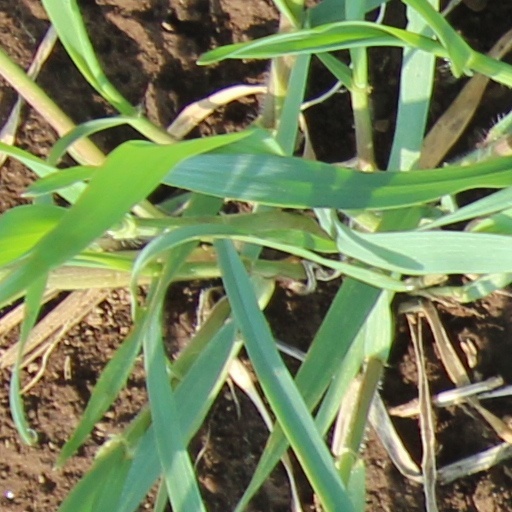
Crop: wheat